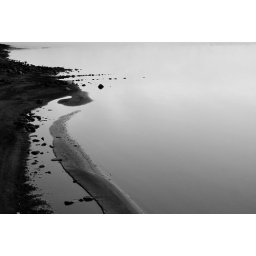
Abstract in sand and water - Franklin Lake